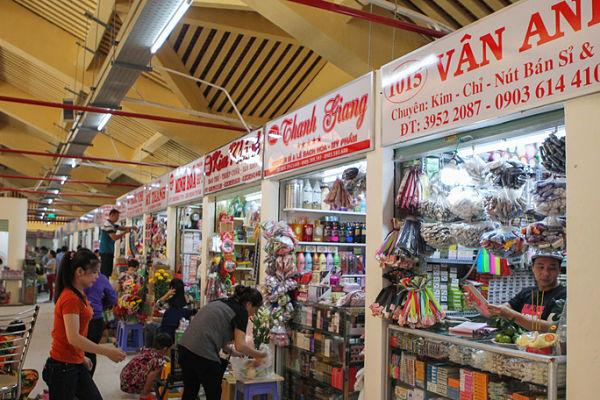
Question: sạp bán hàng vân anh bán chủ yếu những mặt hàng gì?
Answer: kim, chỉ, nút